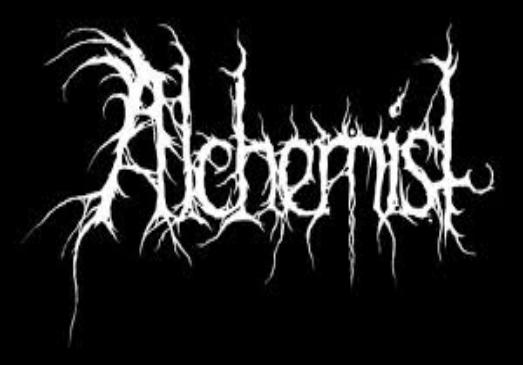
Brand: Alchemist
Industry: Clothes